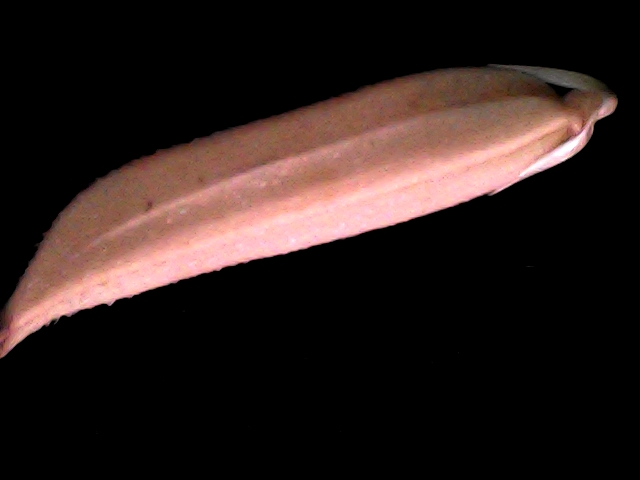
Rice variety: BD70